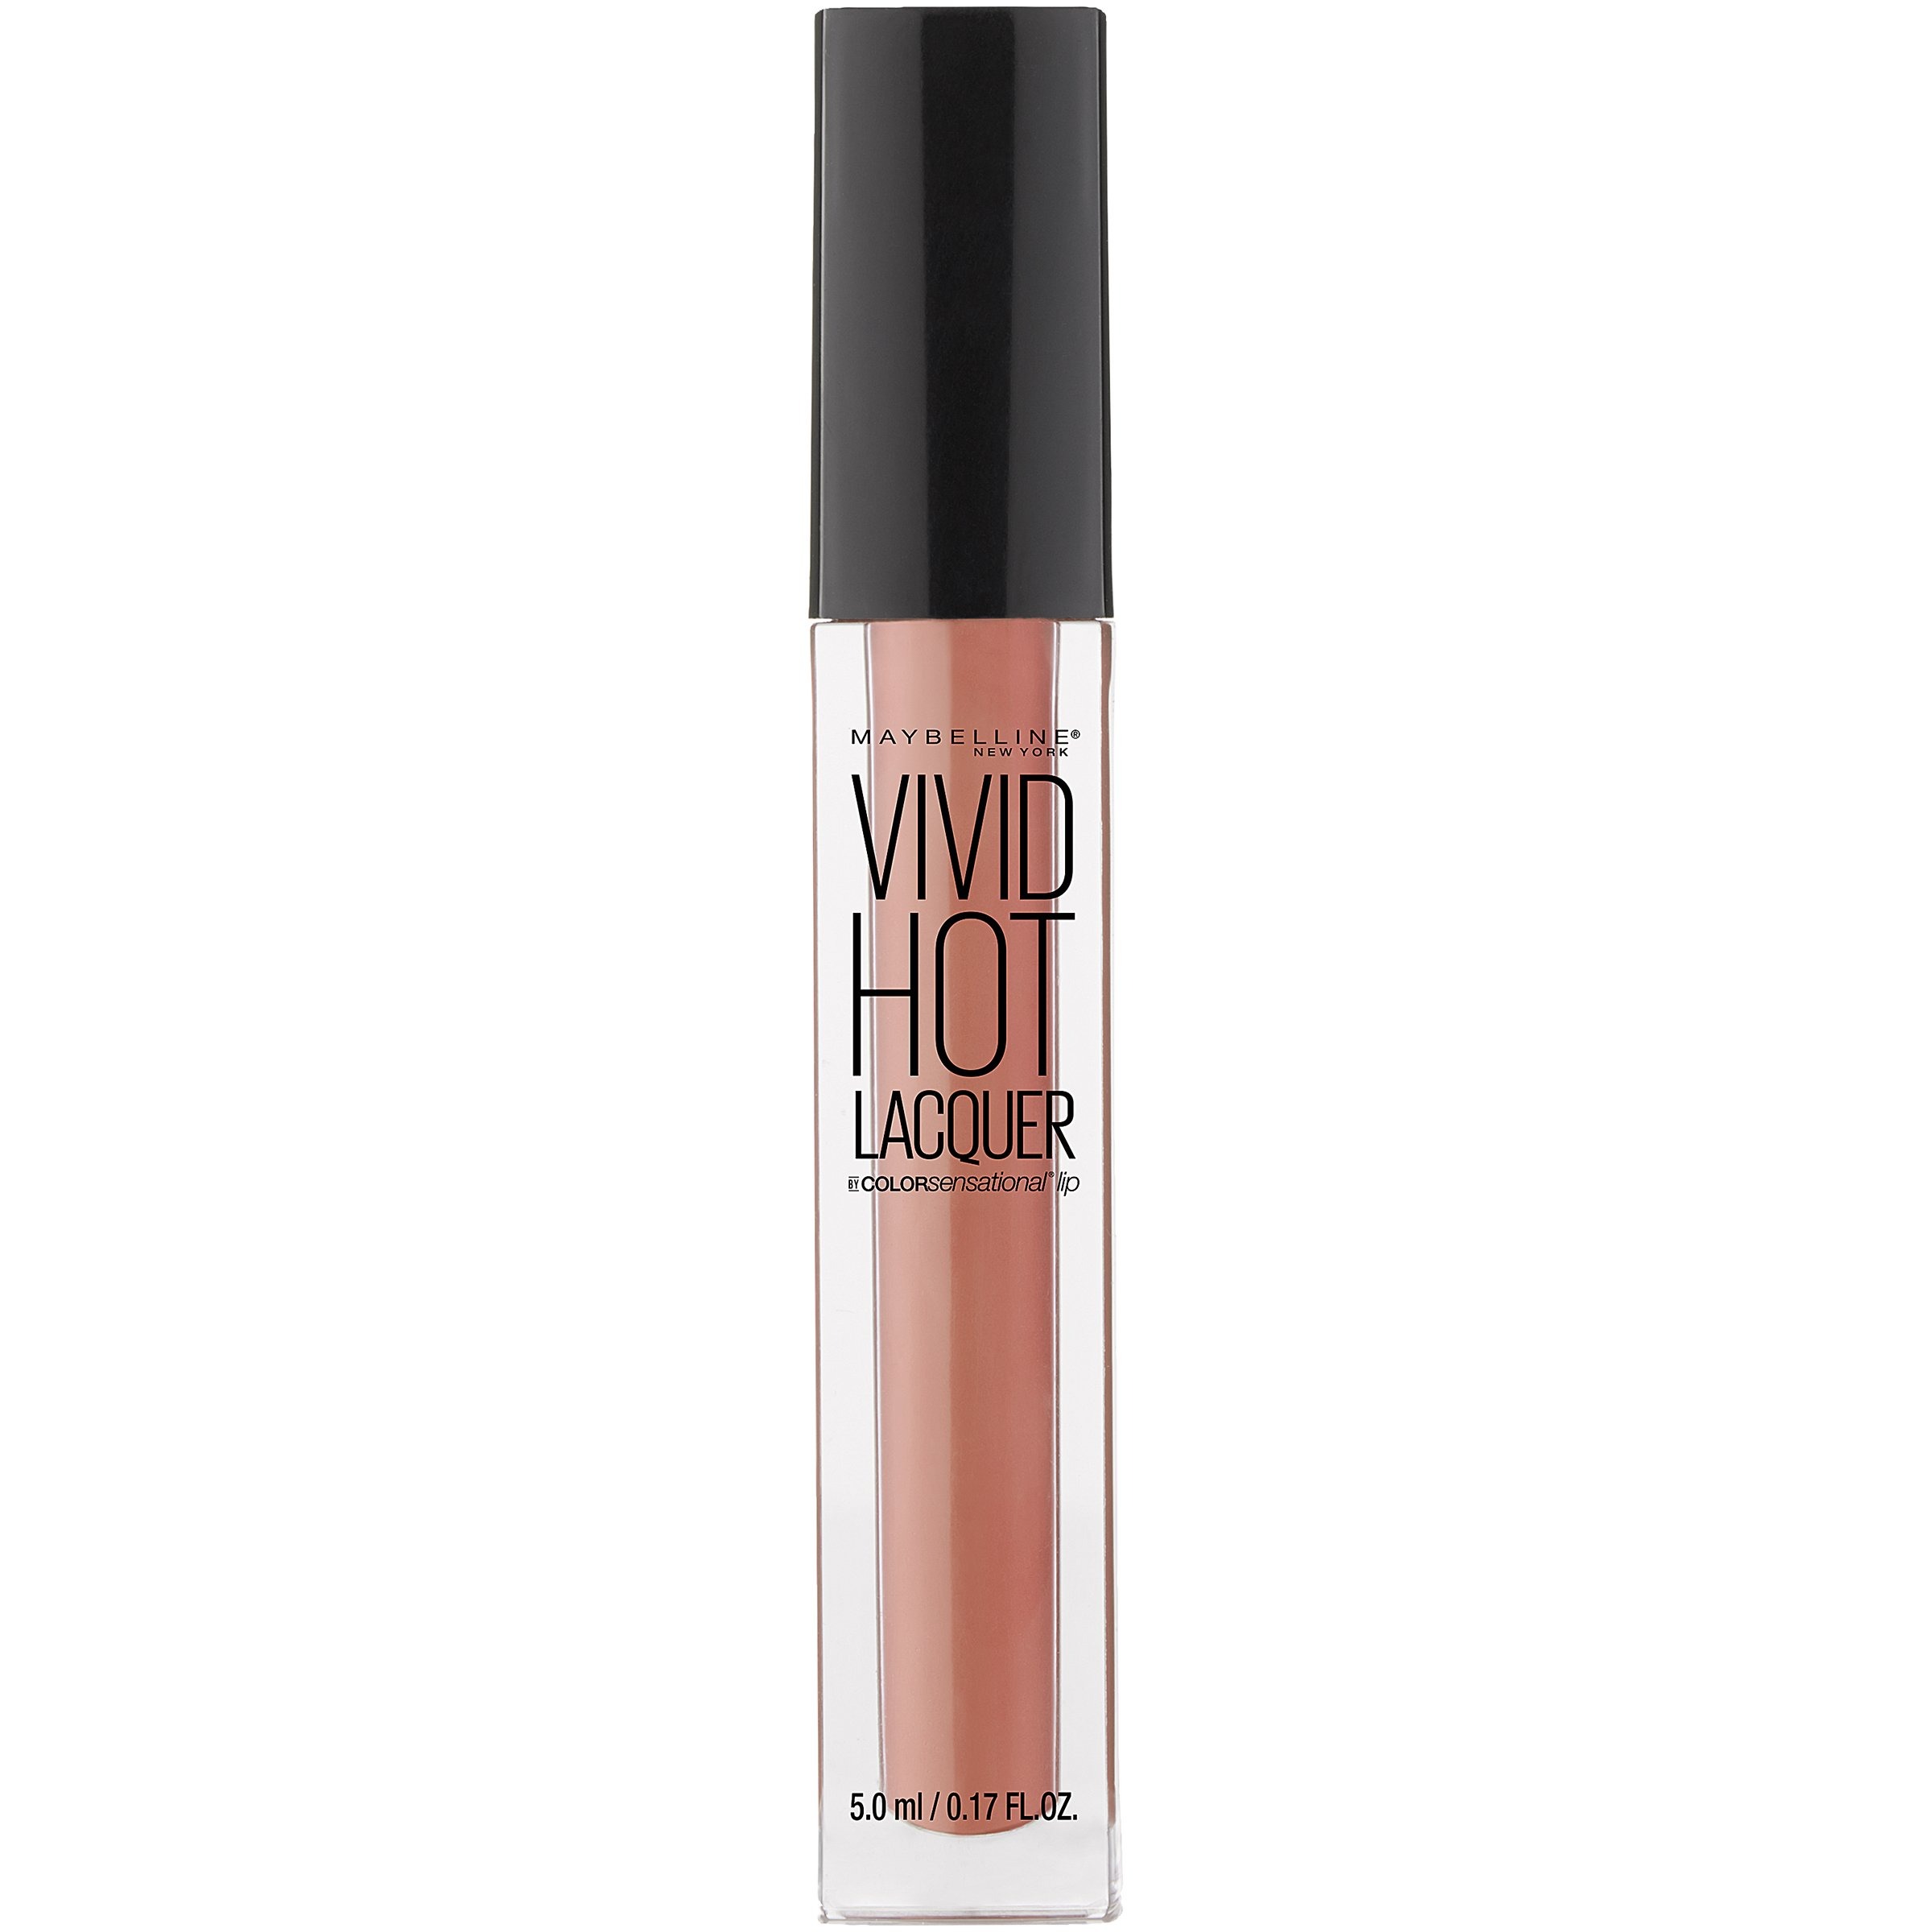
Item Name: Maybelline New York Color Sensational Vivid Hot Lacquer Lip Gloss, Unreal, 0.17 Fluid Ounce
Bullet Point 1: High-impact glossy finish
Bullet Point 2: Full coverage gloss, doesn't feather or migrate
Bullet Point 3: Available in a collection of opaque, vivid shades
Bullet Point 4: Smooth application and comfortable wear
Value: 0.17
Unit: Fl Oz

Price: 6.95